Arthur Pickens

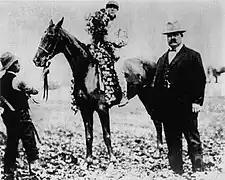
Arthur Pickens aboard Stone Street, May 5, 1908

Arthur Pickens (July 8, 1888 – January 16, 1944) was an American Thoroughbred horse racing jockey who won the most prestigious race in both the United States and Canada.